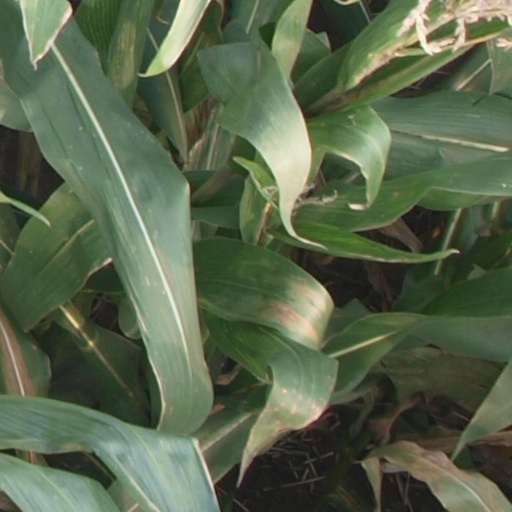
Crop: maize; corn